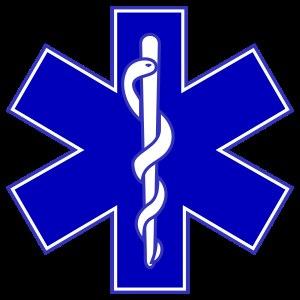
L'aide médicale urgente, désignée aussi par l'acronyme AMU, est le dispositif mis en place par un État pour apporter une aide médicale aux personnes victimes d'un accident ou d'une affection brutale et inattendue. Elle comporte en général un système d'alerte, par lequel la victime ou les témoins peuvent demander cette aide médicale urgente, et des services mobiles d'intervention.
Cet article donne la liste des grades des sapeurs-pompiers belges.
L'étoile de vie est une étoile bleue à six branches, avec une bordure blanche, et en son centre le bâton d'Asclépios.
Selon la constitution de l'Organisation Mondiale de la Santé, la santé est « un état de complet bien-être physique, mental et social, et ne consiste pas seulement en une absence de maladie ou d'infirmité » et représente « l’un des droits fondamentaux de tout être humain, quelles que soit sa race, sa religion, ses opinions politiques, sa condition économique ou sociale ».
Le service d'aide médicale urgente, connu aussi comme 15 ou centre 15 en France, est le centre de régulation médicosanitaire des urgences d'une région sanitaire. C’est un service d’urgence qui répond à la demande d'aide médicale urgente, c'est-à-dire l'assistance pré-hospitalière aux victimes d'accidents ou d'affections soudaines en état critique. Le médecin régulateur du SAMU régule les ressources de soins urgents dont il reçoit continuellement les disponibilités et oriente les patients vers les services les plus adaptés à leurs cas.